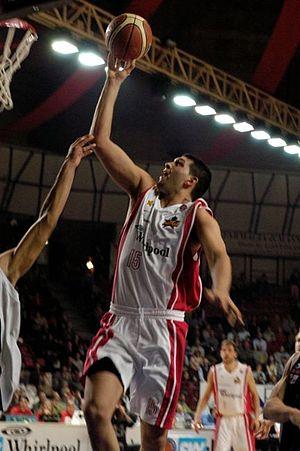
Gabriel Fernández, né le 23 octobre 1976 à Lomas de Zamora, est un joueur argentin de basket-ball, évoluant au poste d'ailier fort.